Giles Tremlett

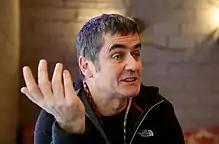
Tremlett in 2017

Giles E.H. Tremlett (born Plymouth, 1962) is a historian, author and journalist based in Madrid, Spain.